St Pancras West (UK Parliament constituency)

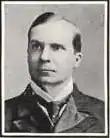
Collins

Another general election was required to take place before the end of 1915. The political parties had been making preparations for an election to take place and by the July 1914, the following candidates had been selected: